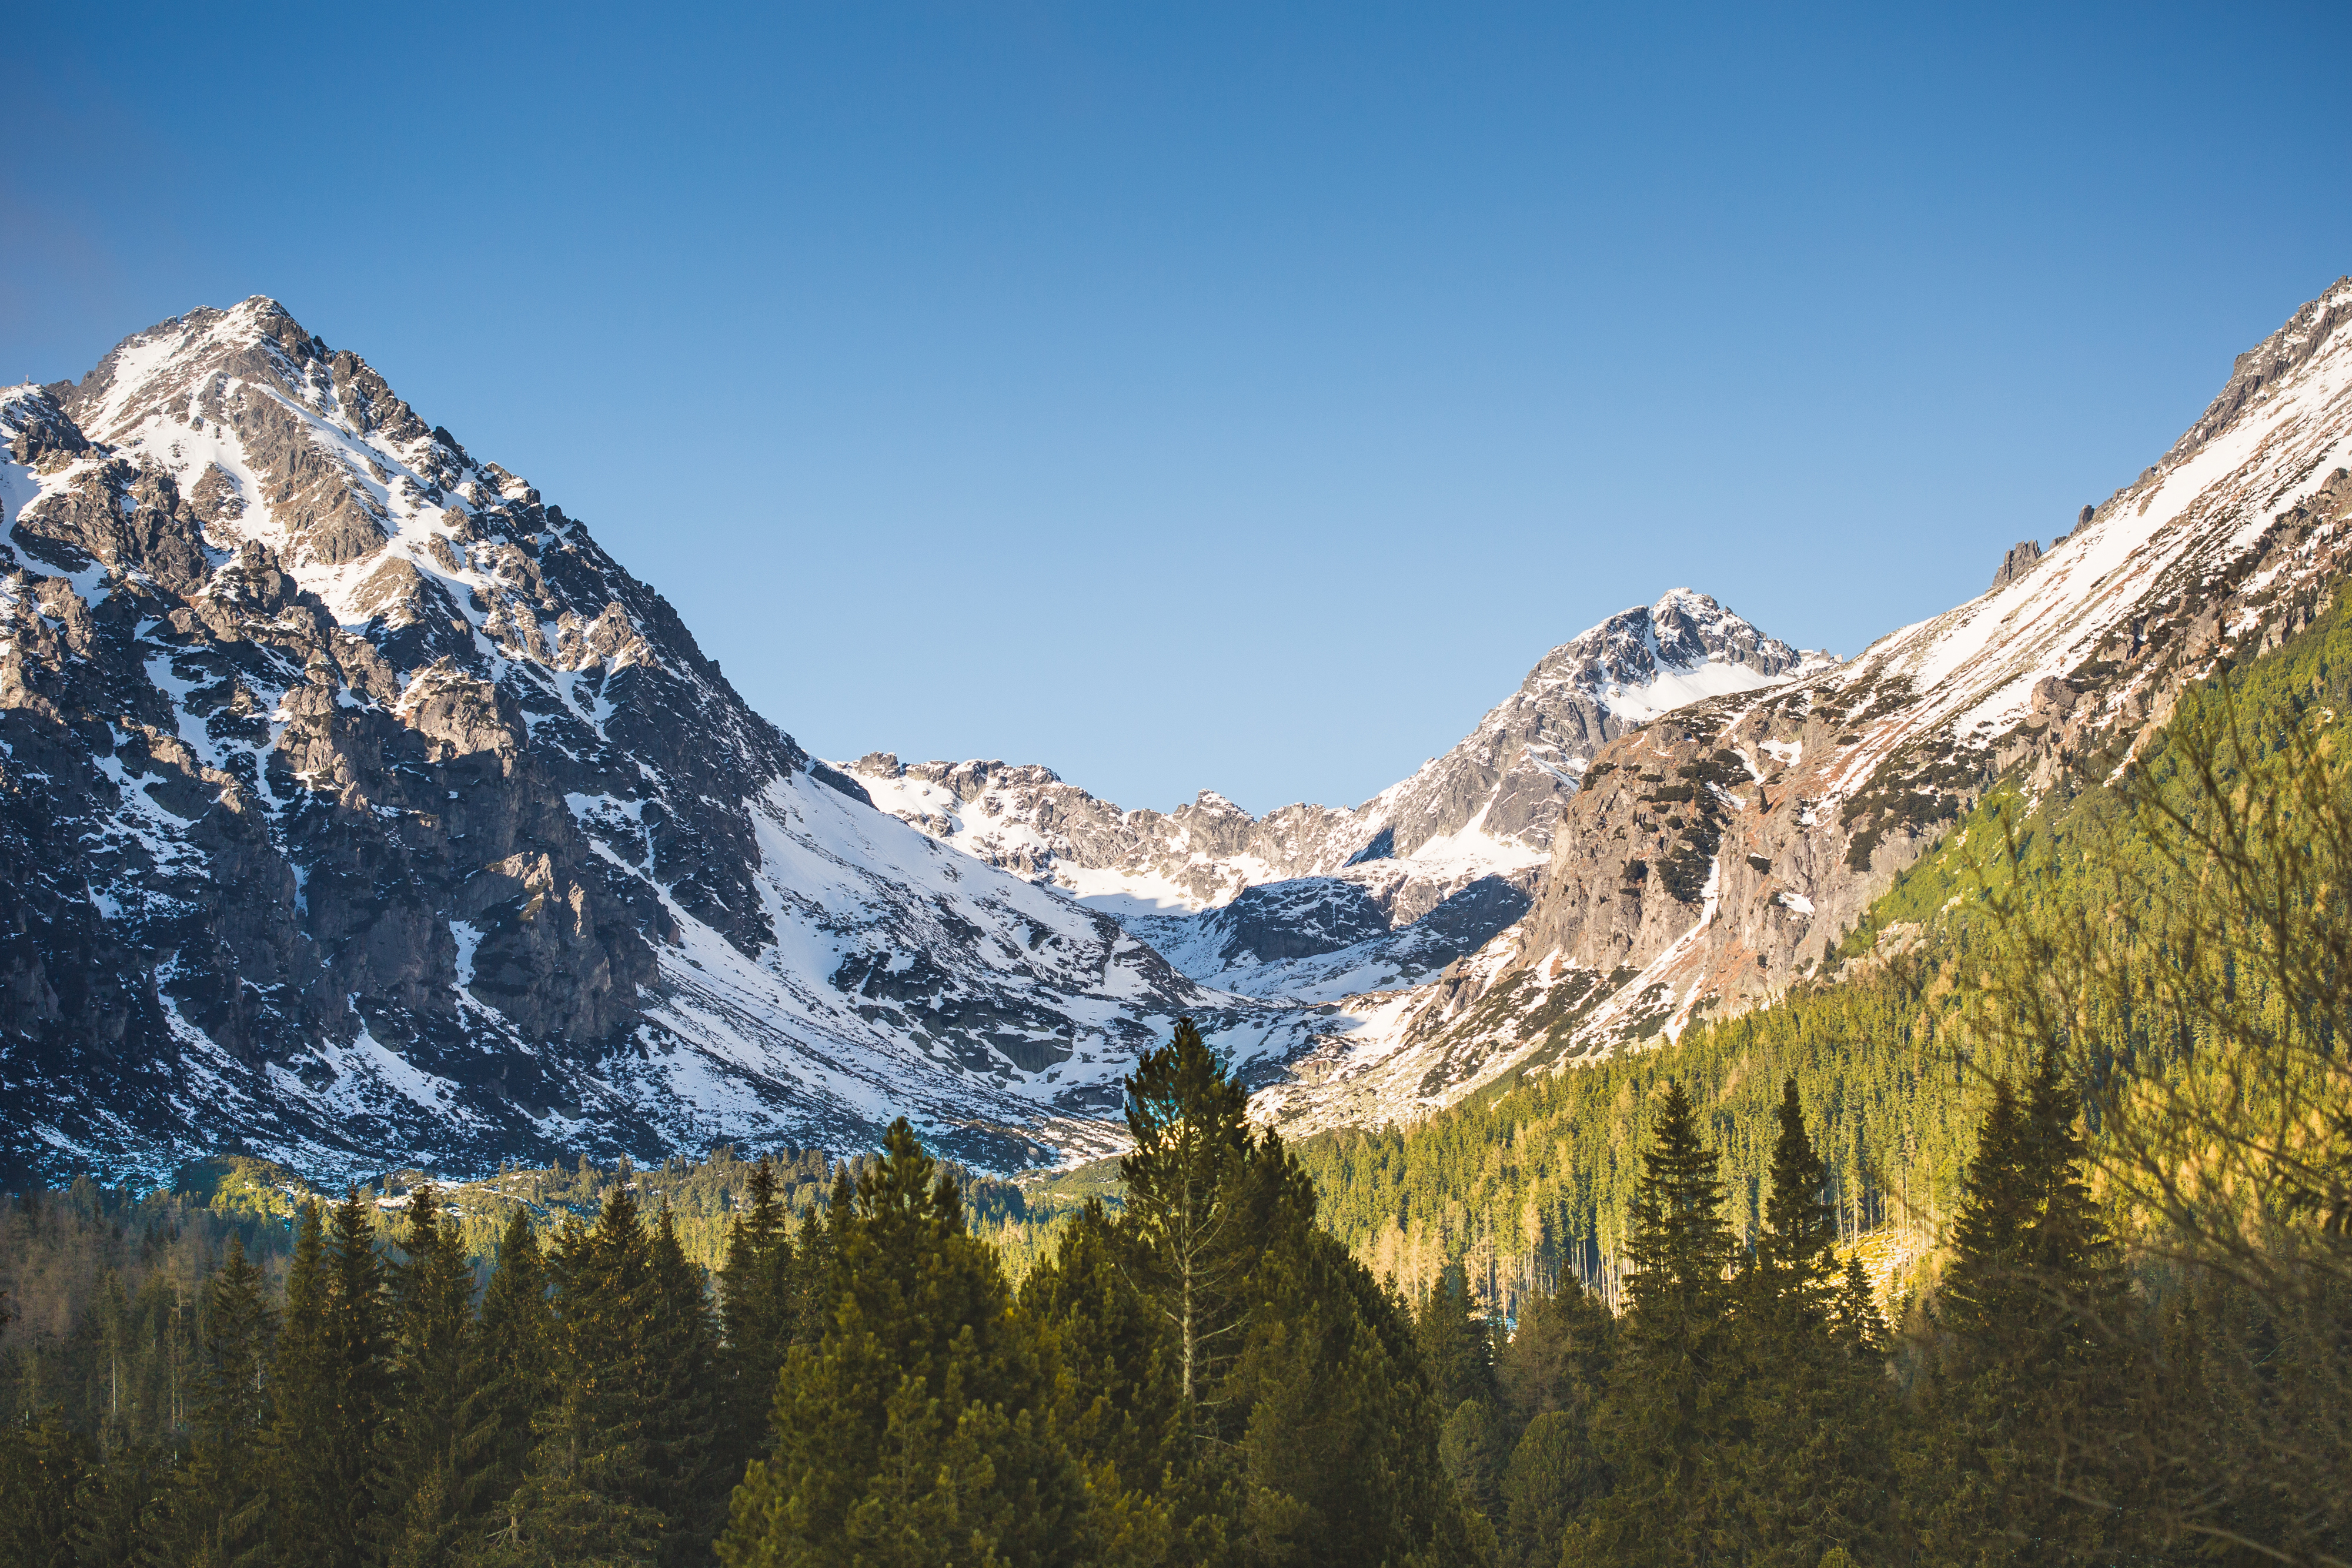
landscape, nature, forest, wilderness, walking, mountain, snow, adventure, valley, mountain range, travel, ice, green, high, scenic, glacier, scenery, national park, season, ridge, mountain peak, trees, outdoors, woods, sunny, daylight, mountains, alps, backpacking, plateau, fell, cirque, top, landform, mountain pass, fir trees, geographical feature, mountainous landforms